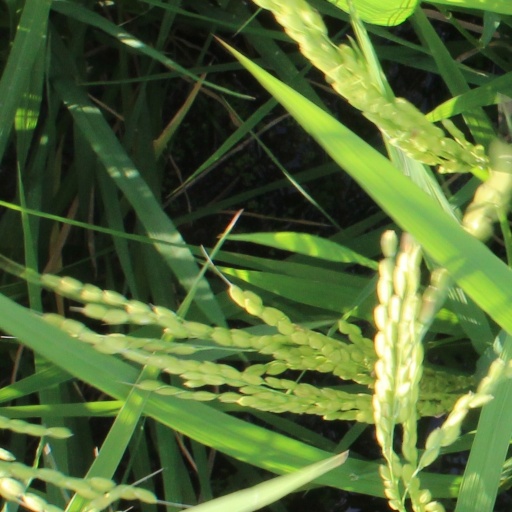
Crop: rice